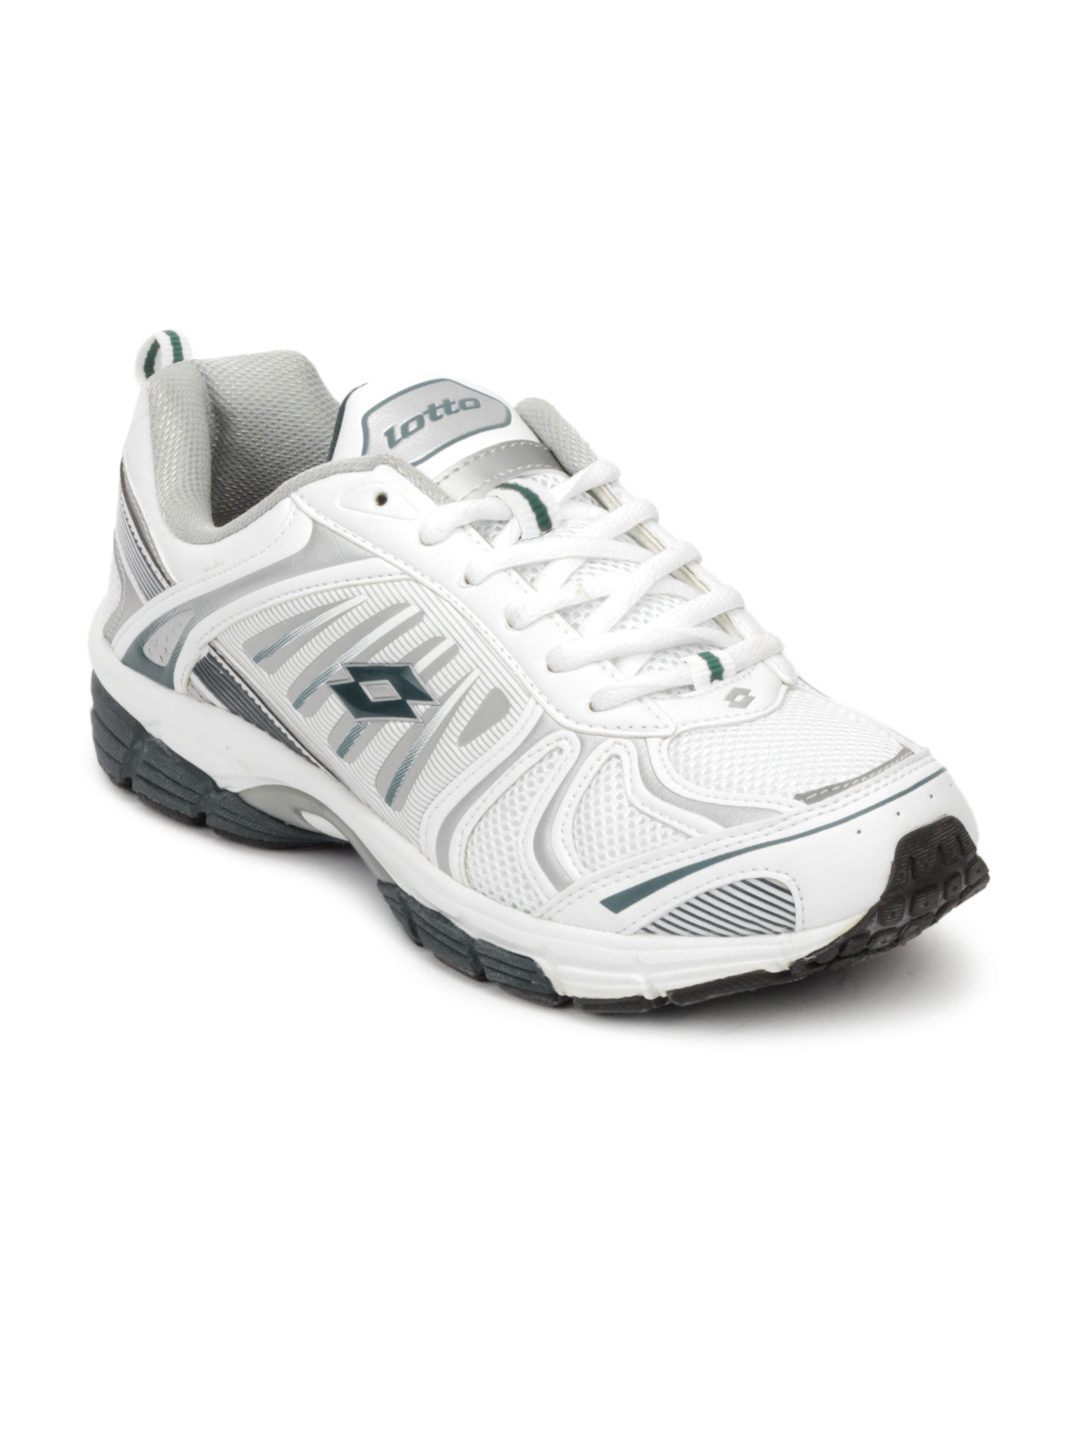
Lotto Men White Sports Shoes
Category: Footwear / Shoes / Sports Shoes
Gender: Men
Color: White
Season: Summer 2012
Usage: Sports